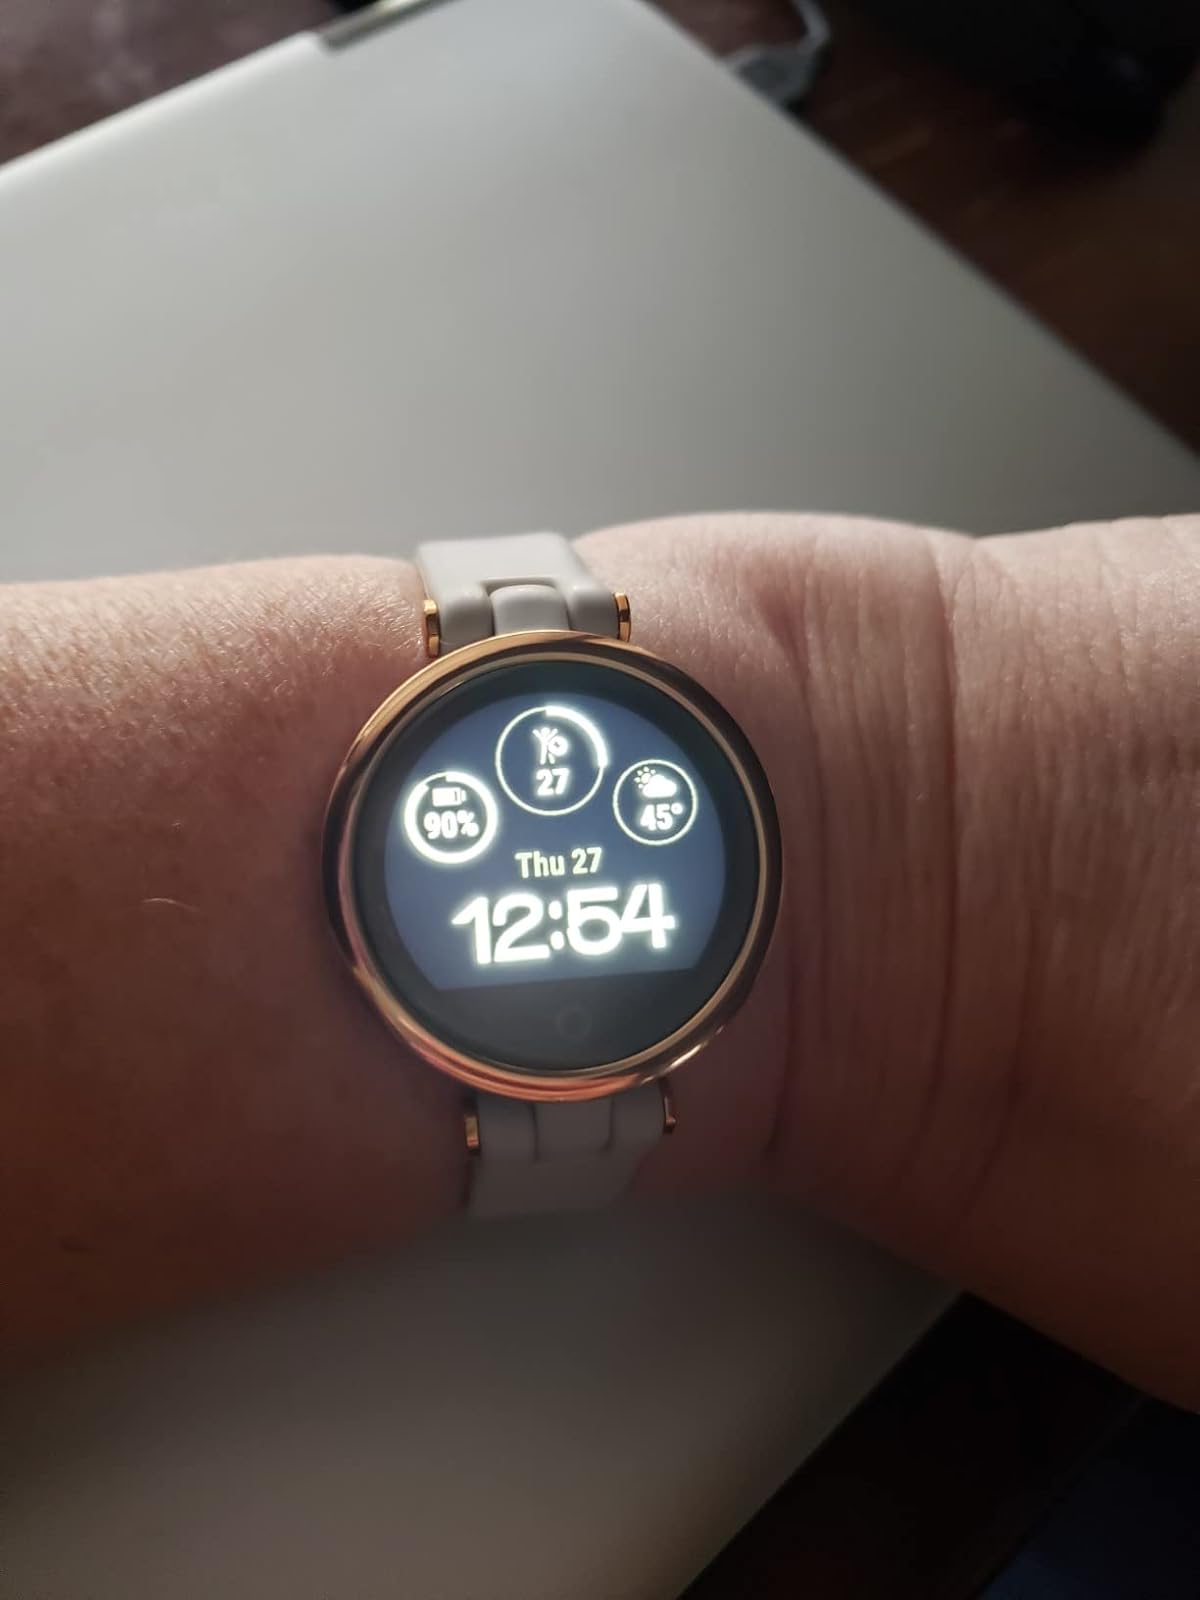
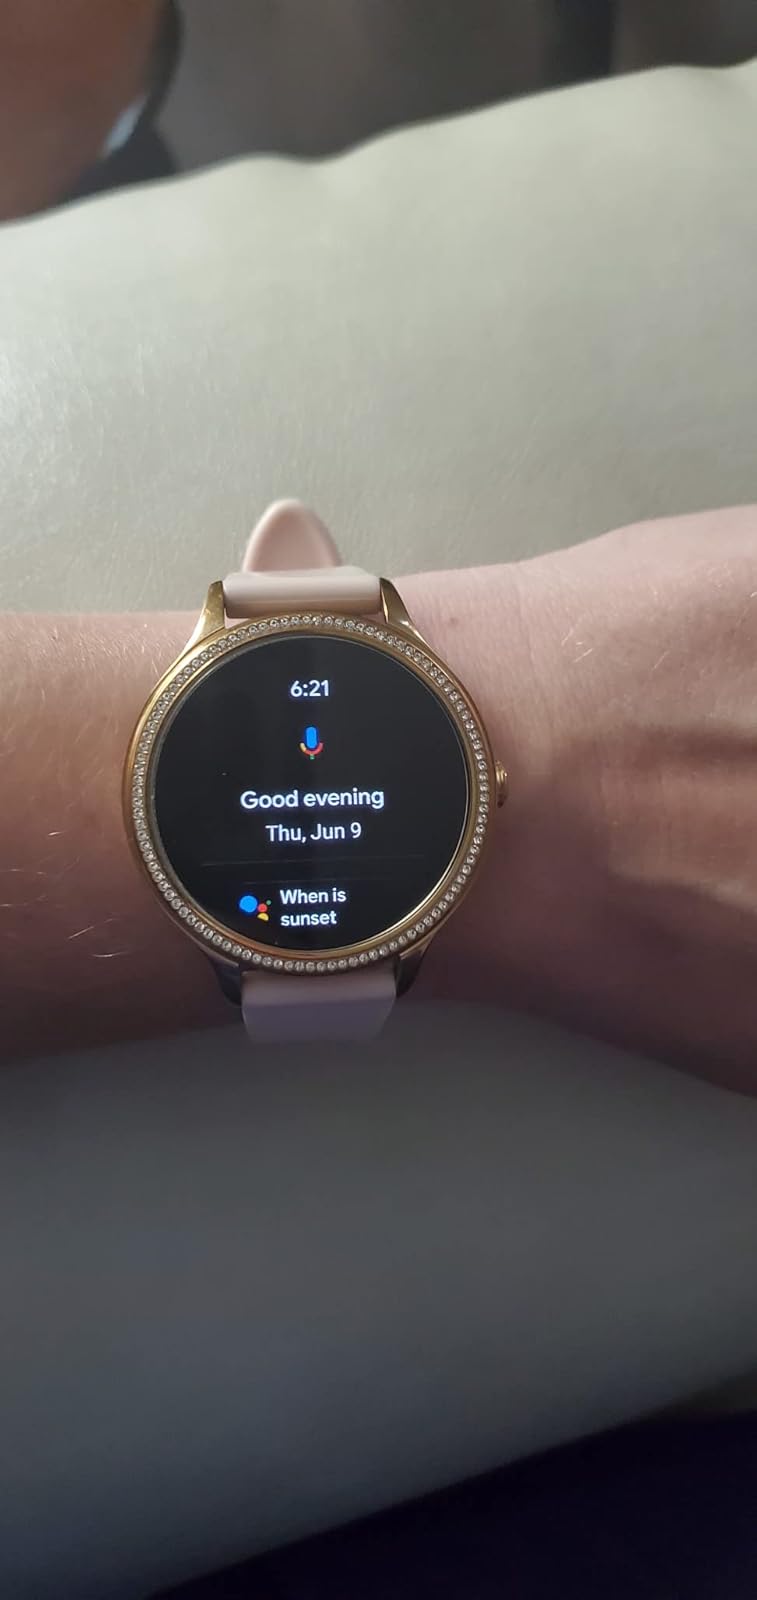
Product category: smartwatch
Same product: no